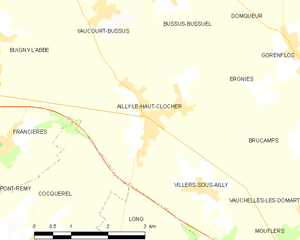
Carte des communes françaises Ailly-le-Haut-Clocher